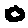
Label: 0